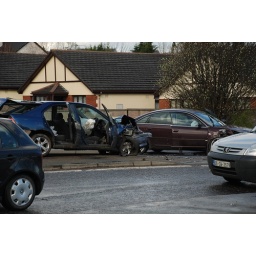
Scene of a three car road traffic collision near Clonmel today